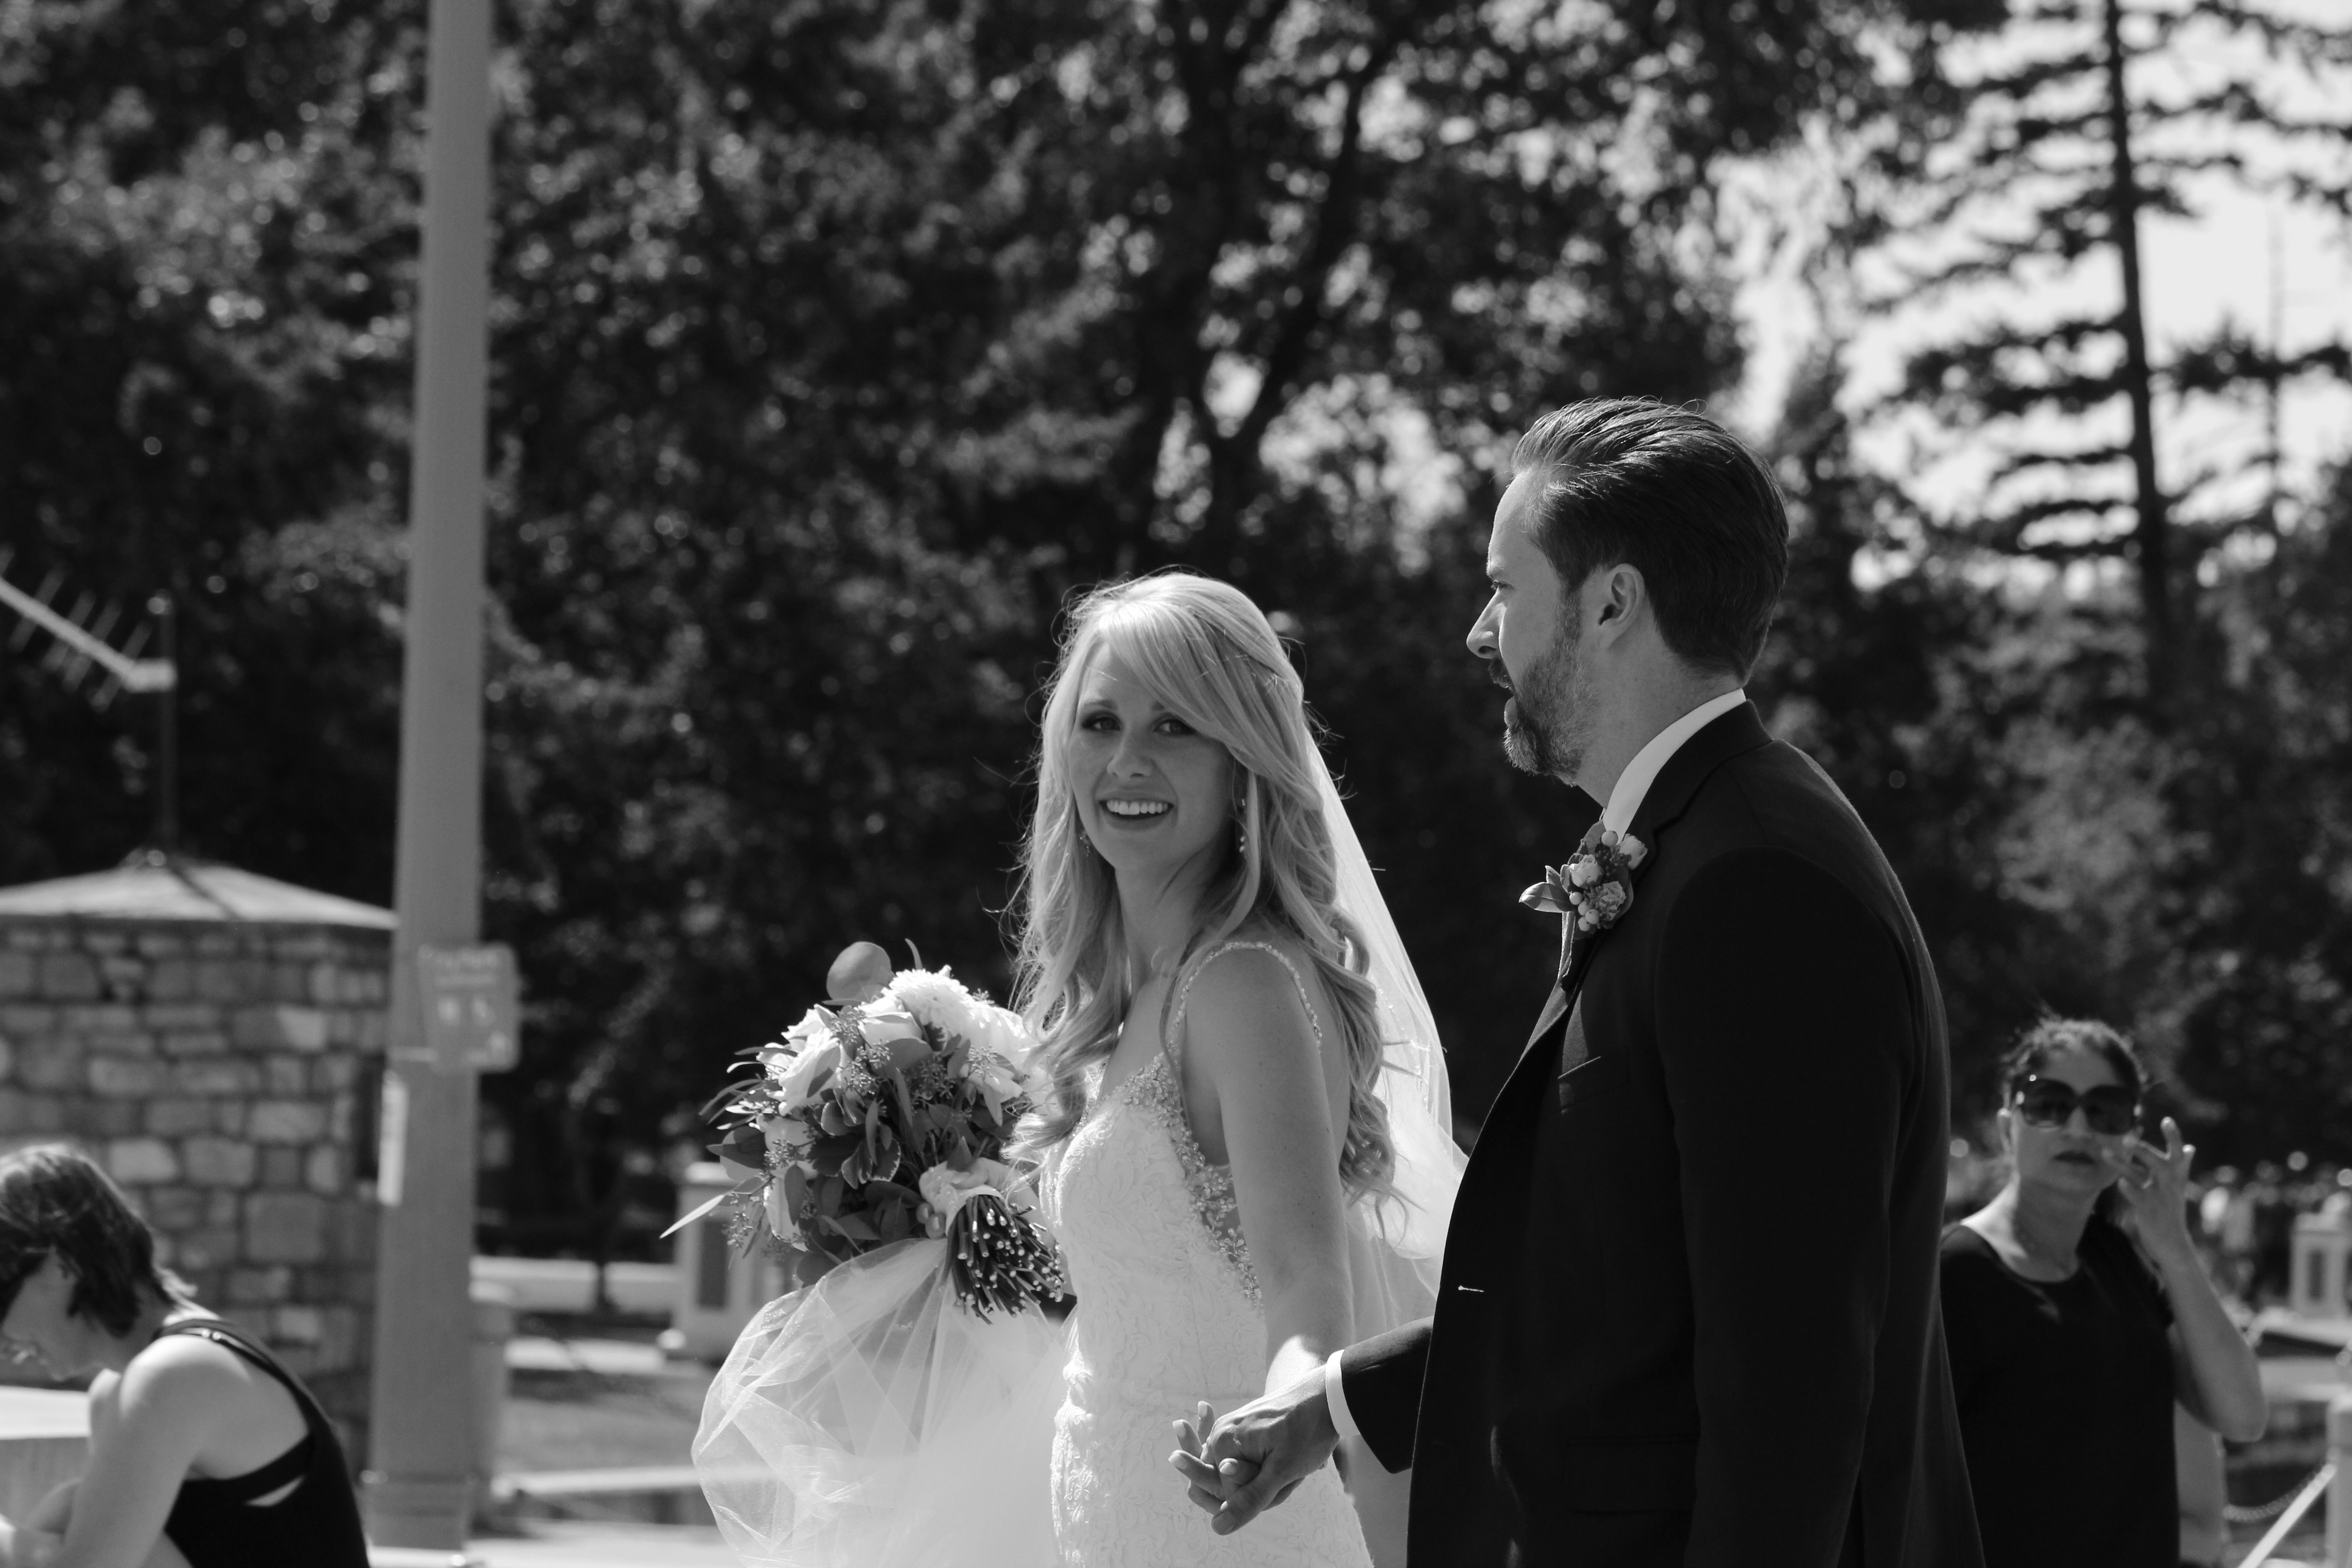
black and white, people, woman, white, street, downtown, summer, black, monochrome, wedding, bride, groom, married, streetphotography, bw, blackandwhite, ceremony, canada, photograph, britishcolumbia, bc, okanagan, kelowna, monochrome photography